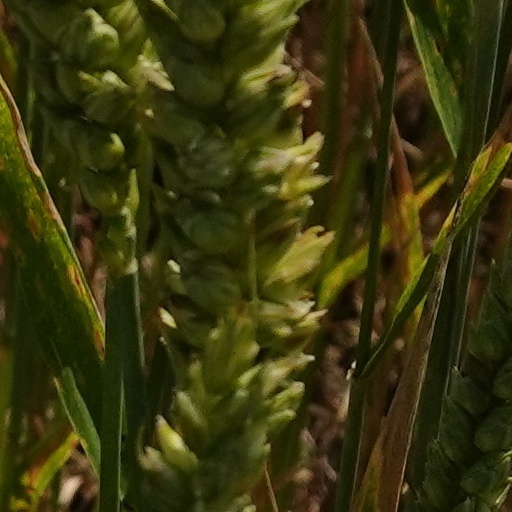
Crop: wheat